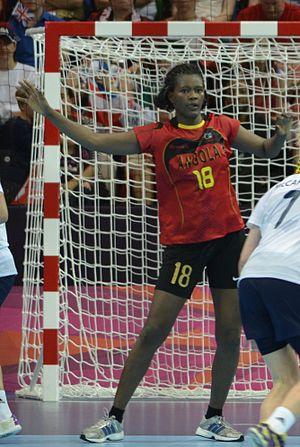
Marcelina Kiala, née le 9 novembre 1979 à Luanda, est une handballeuse angolaise.